Socialist realism in Poland

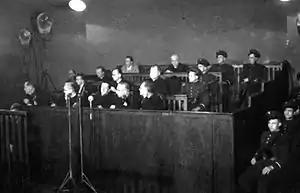
Stalinist show trial of the Kraków Curia supported by the Resolution of Union of Polish Writers

Socialist realist writers aimed to portray ordinary people and their daily life. The plot of a typical socialist realist novel or short story was usually set in the workplace, so this kind of book is often referred to as "factory literature" (Polish: "produkcyjniaki"). Factories, coal mines, construction sites, small towns and villages were typical locations. Some novels depicted major communist construction projects like Nowa Huta: Janina Dziarnowska's "Jesteśmy z Nowej Huty" ("We Are From Nowa Huta") or "Początek opowieści" ("The Beginning of the Story") by Marian Brandys.